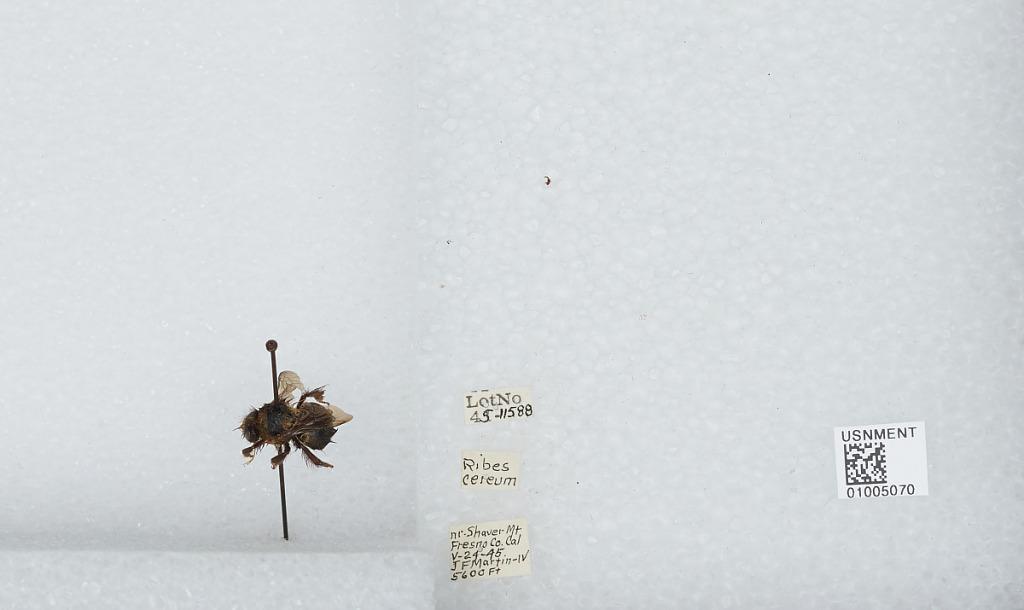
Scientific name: Bombus (Fervidobombus) californicus Smith
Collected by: J. Martin IV
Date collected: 1945-5-24
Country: United States
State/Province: California
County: Fresno
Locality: nr. Shaver Mountain
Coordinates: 37.1258, -119.291